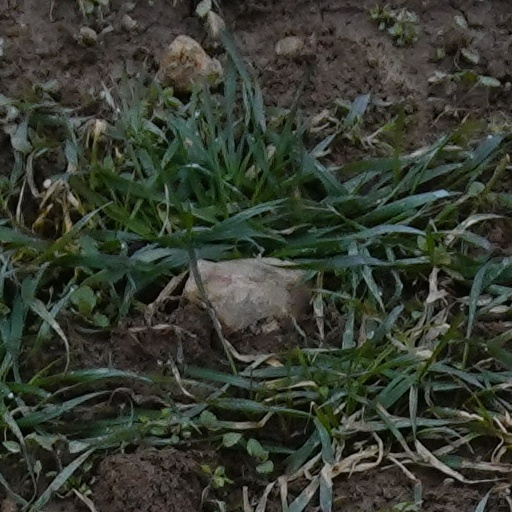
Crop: wheat